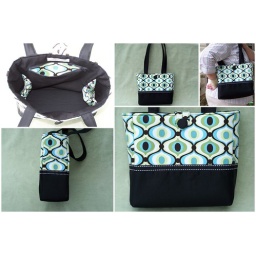
I made this bag with Michael Miller feeling groovy in spa and black inside with black accents.